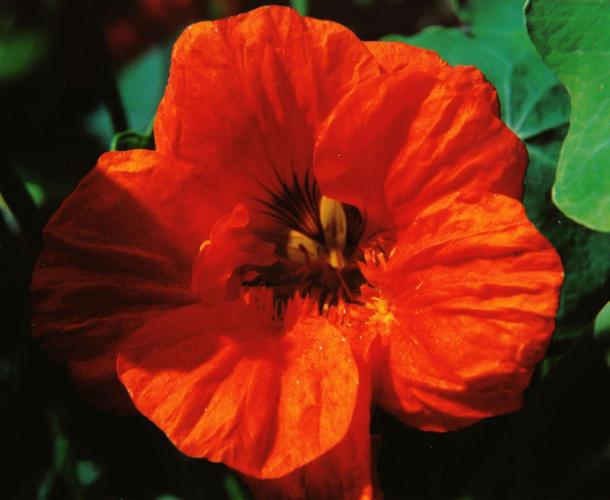
Label: watercress